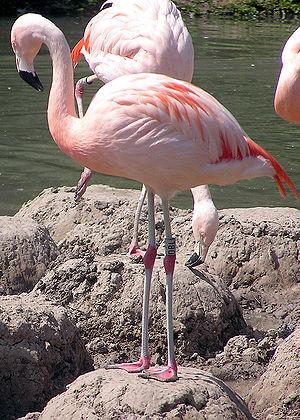
Le Gran Chaco est une des principales régions géographiques d'Amérique du Sud, située dans le Cône Sud, elle s'étend en partie sur les territoires de l'Argentine, de la Bolivie, du Brésil et du Paraguay, entre les rivières Paraguay et Paraná à l'est, et l'Altiplano andin à l'ouest. Chaco est un terme qui provient du quechua chaku et qui signifie : « chasse »
Étant donnée l'immensité territoriale du pays et les variétés climatiques dues à des facteurs divers comme l'extension longitudinale de l'Argentine du nord au sud, les grandes différences d'altitude, le niveau des précipitations et de l'évaporation, les types de sols etc. le territoire de l'Argentine possède une grande quantité de biomes et de
Le lac Poopó est un lac salin de Bolivie, situé à environ 3 686 mètres d'altitude sur l'Altiplano à 130 km au sud d'Oruro, dans une région de climat aride.
Un nid d'oiseau est un nid où les oiseaux pondent et incubent leurs œufs et élèvent leurs oisillons. Selon les espèces, il peut être de forme et de constitution très variées et être construit dans des milieux très différents.